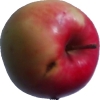
Label: Apple 11